Red Garters (film)

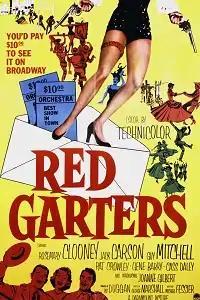
Film poster

Red Garters is a 1954 American musical western film starring Rosemary Clooney, Jack Carson, Guy Mitchell. It is a musical spoof of Westerns. The director was George Marshall.